Ivy Club

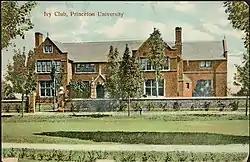
The current clubhouse as viewed from Prospect Avenue in a 1909 photographic postcard

The Ivy Club, often simply Ivy, is the oldest eating club at Princeton University. It was founded in 1879 with Arthur Hawley Scribner as its first head.